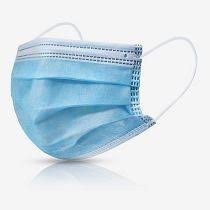
Waste category: trash